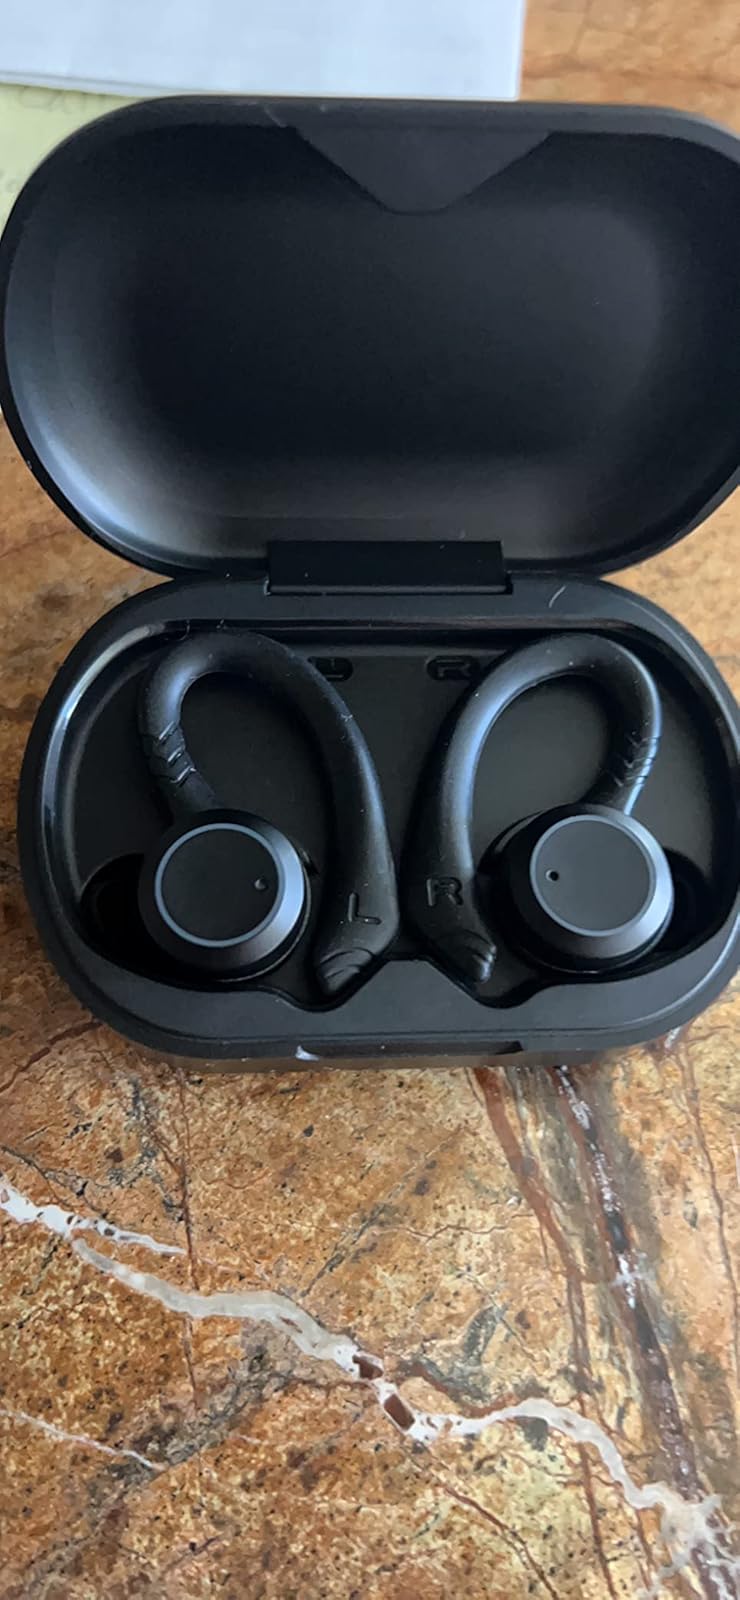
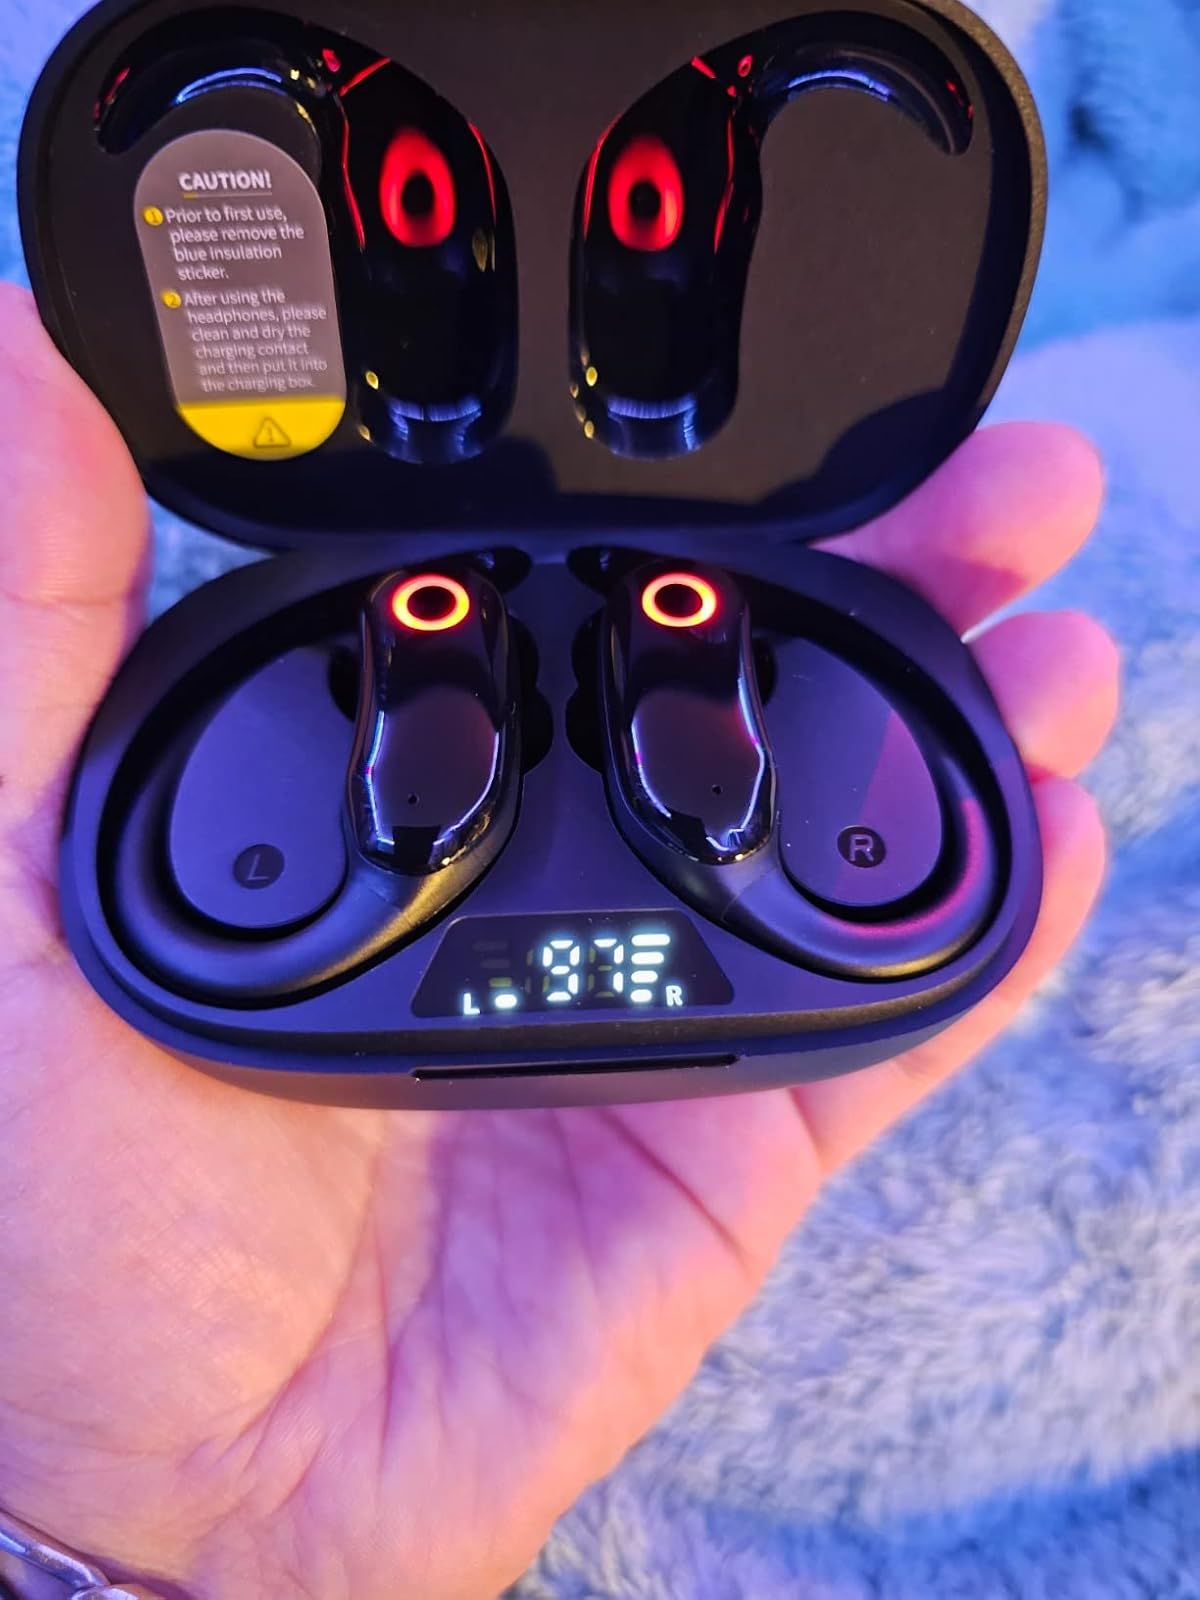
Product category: earbuds
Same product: no